Criminal trial of Donald Trump in New York

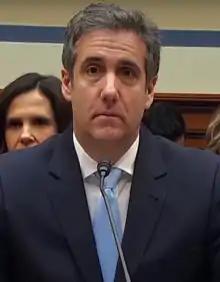
Michael Cohen, pictured in 2019, testified over four days.

On April 26, Trump's executive assistant Rhona Graff testified that when she worked outside Trump's office in Trump Tower, she maintained contact information for McDougal and Daniels, and that she had a "vague recollection" of glimpsing Daniels at a Trump Tower reception area. During her cross-examination by the defense, Graff said Trump was sometimes prone to multitasking while signing checks, depending "what was going on ... and how important the checks were".